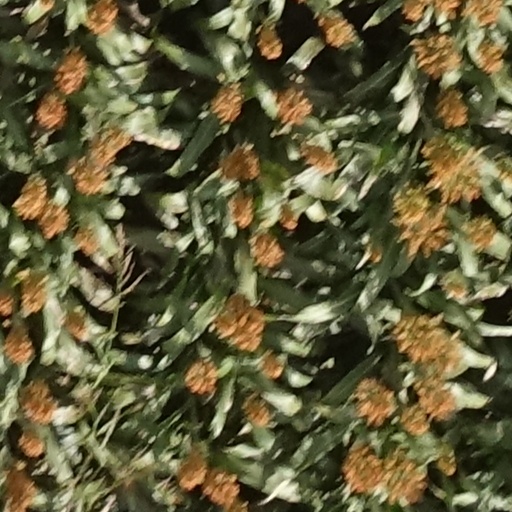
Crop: sorghum